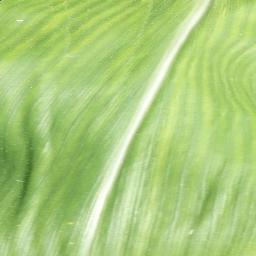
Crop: corn
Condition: (maize)_healthy